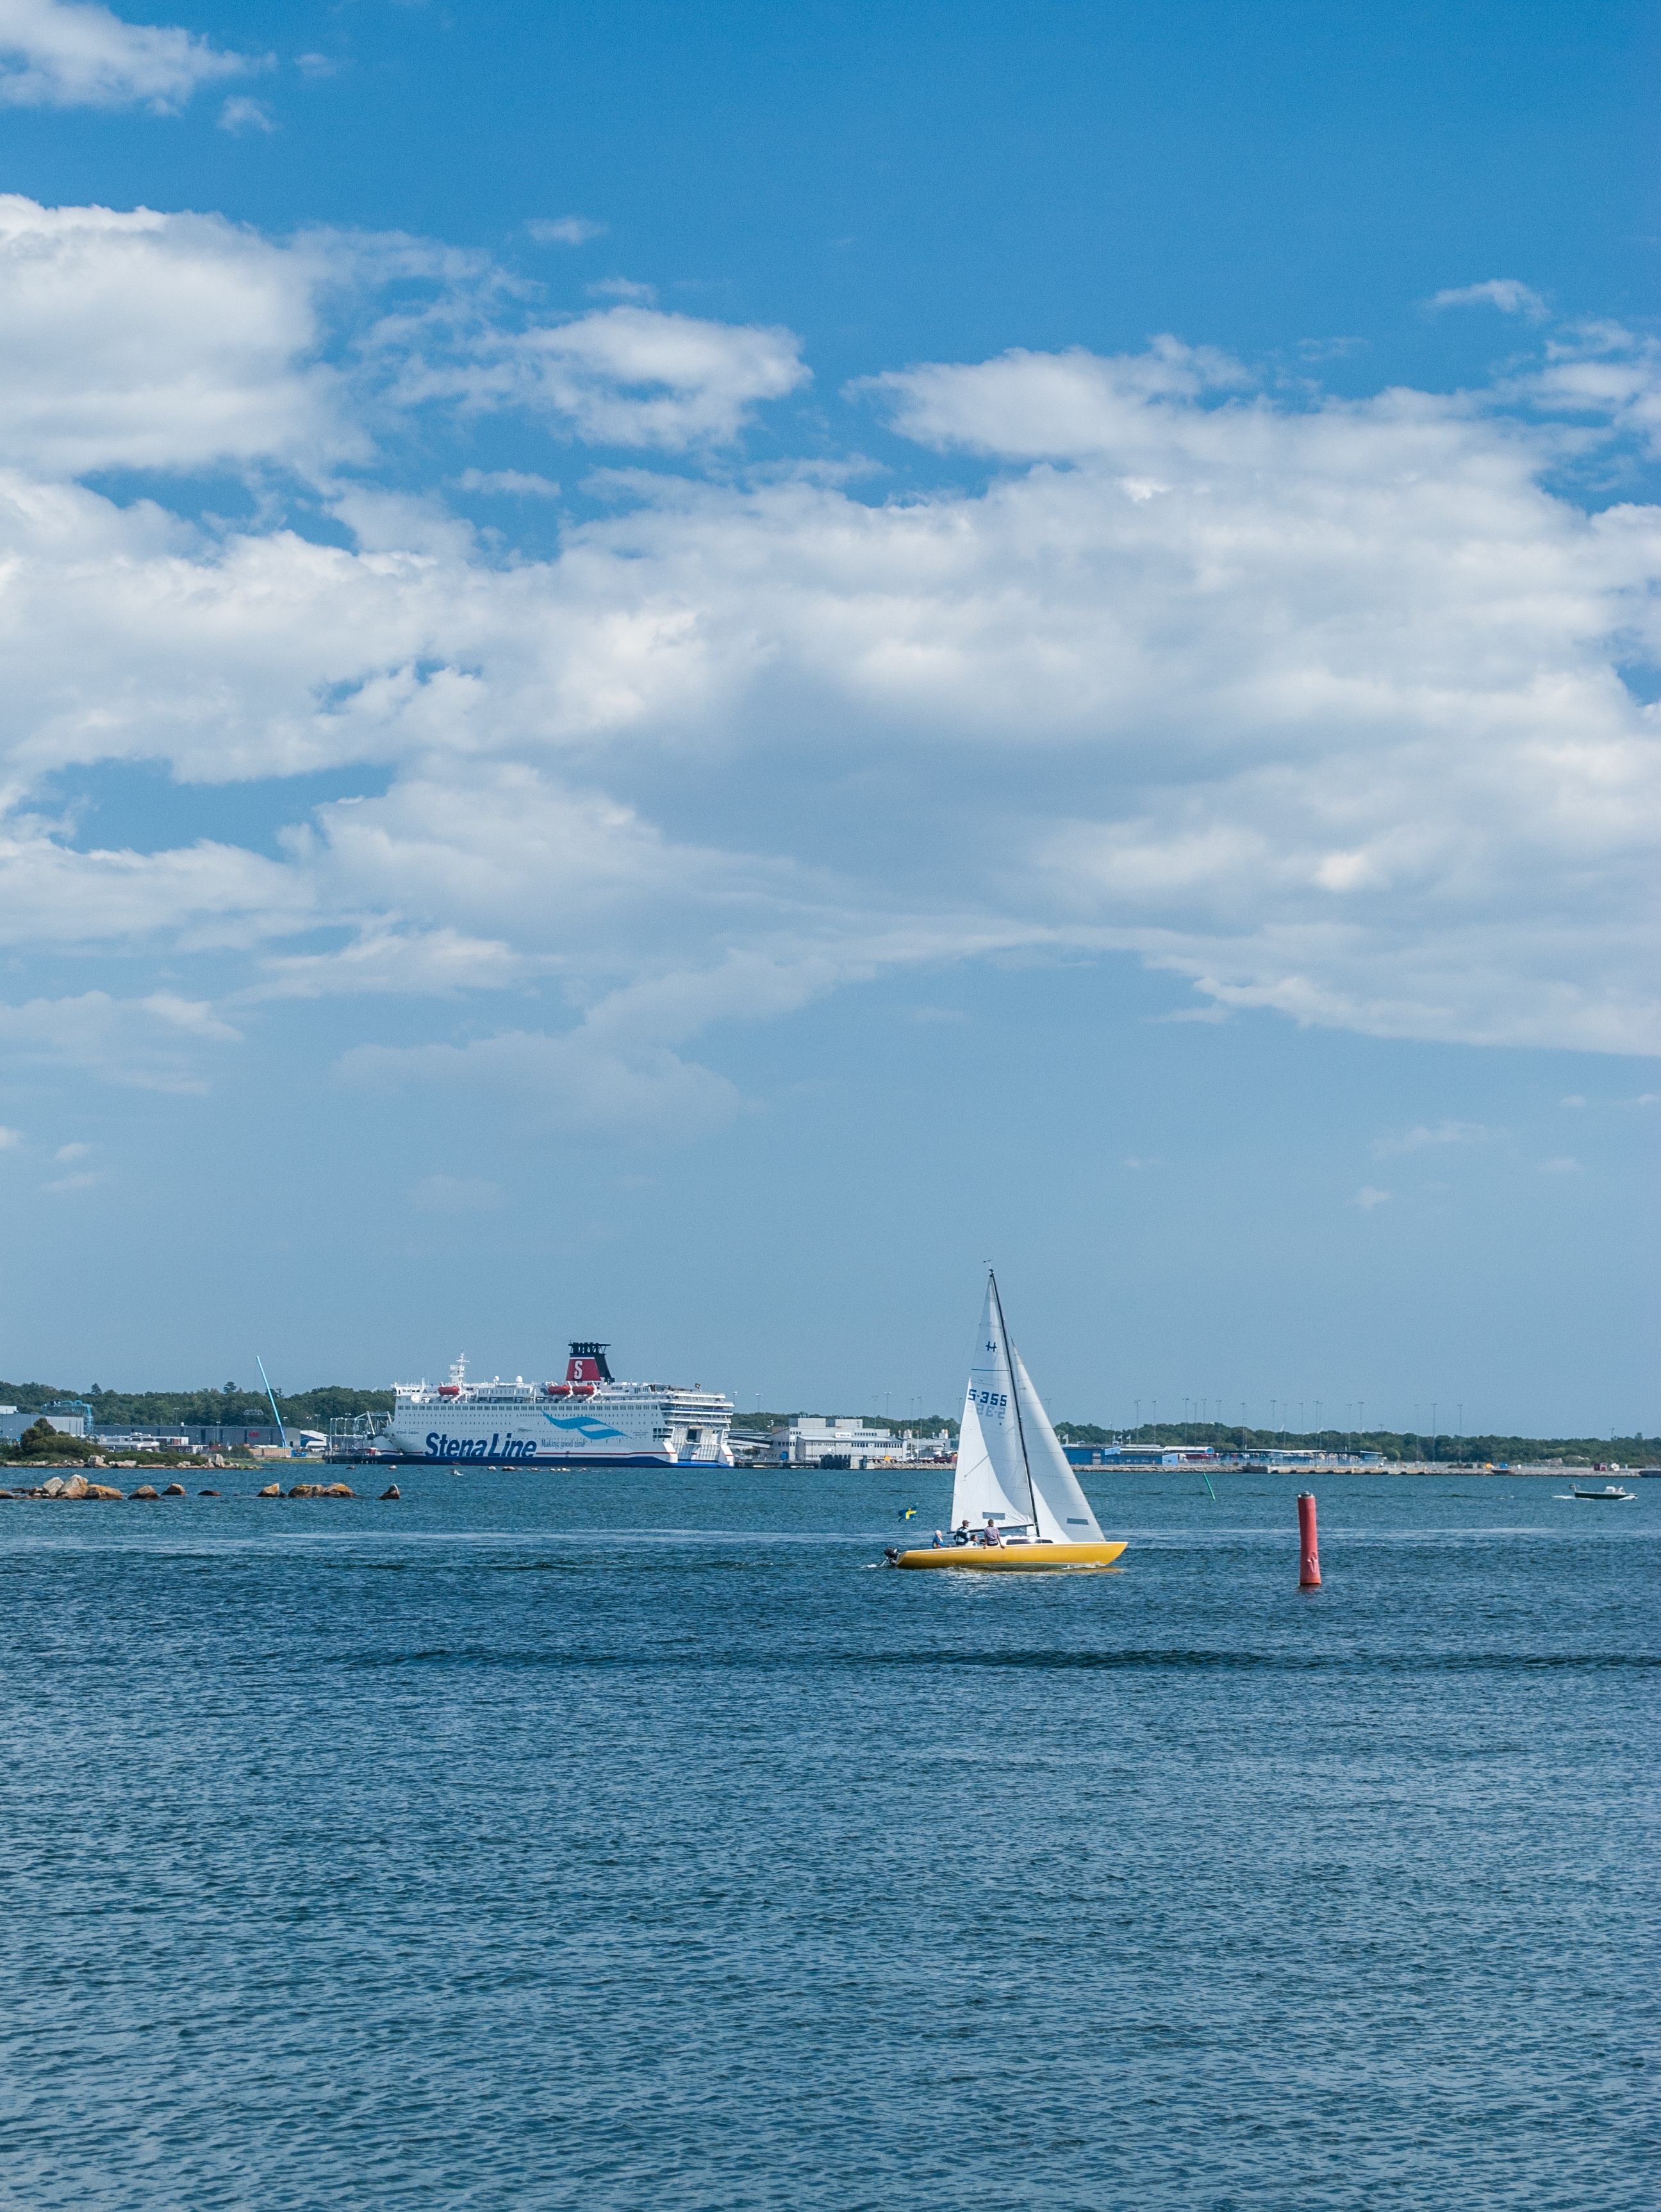
beach, landscape, sea, coast, water, nature, ocean, horizon, sky, boat, ship, panorama, vehicle, sailing, holiday, bay, sailboat, sunny, sail, watercraft, the sun, sailing ship, peace of mind